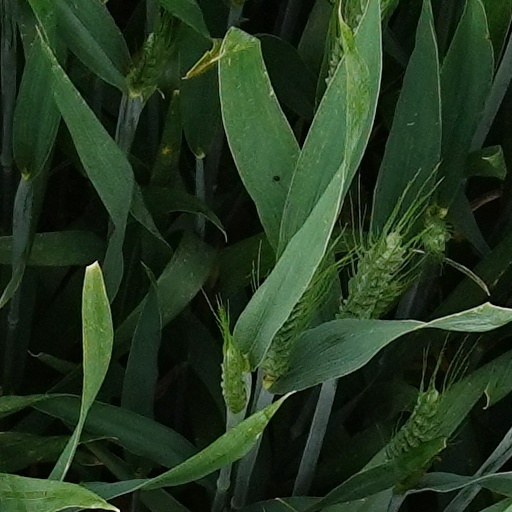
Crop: wheat